List of songs written by Charli XCX

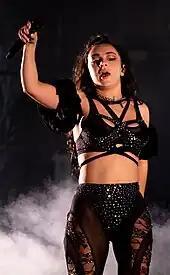
Charli XCX performing in 2022.

British singer Charli XCX has written tracks on her six studio albums, four mixtapes, three extended plays, and has written songs for other singers. She started her career with her self-written and produced small-distribution debut "14" in 2008. Charli XCX had her through Swedish duo Icona Pop's single, "I Love It", as the vocalist and co-songwriter.